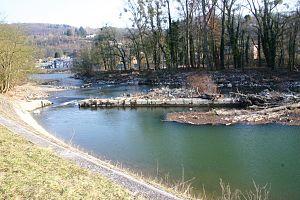
Le canal de Meuse et Moselle ou canal de l'Ourthe est un projet industriel entrepris au début du XIXᵉ siècle, dans une région qui correspond aujourd’hui à la Belgique et au Luxembourg, pour relier par voie d'eau la Meuse et la Moselle.